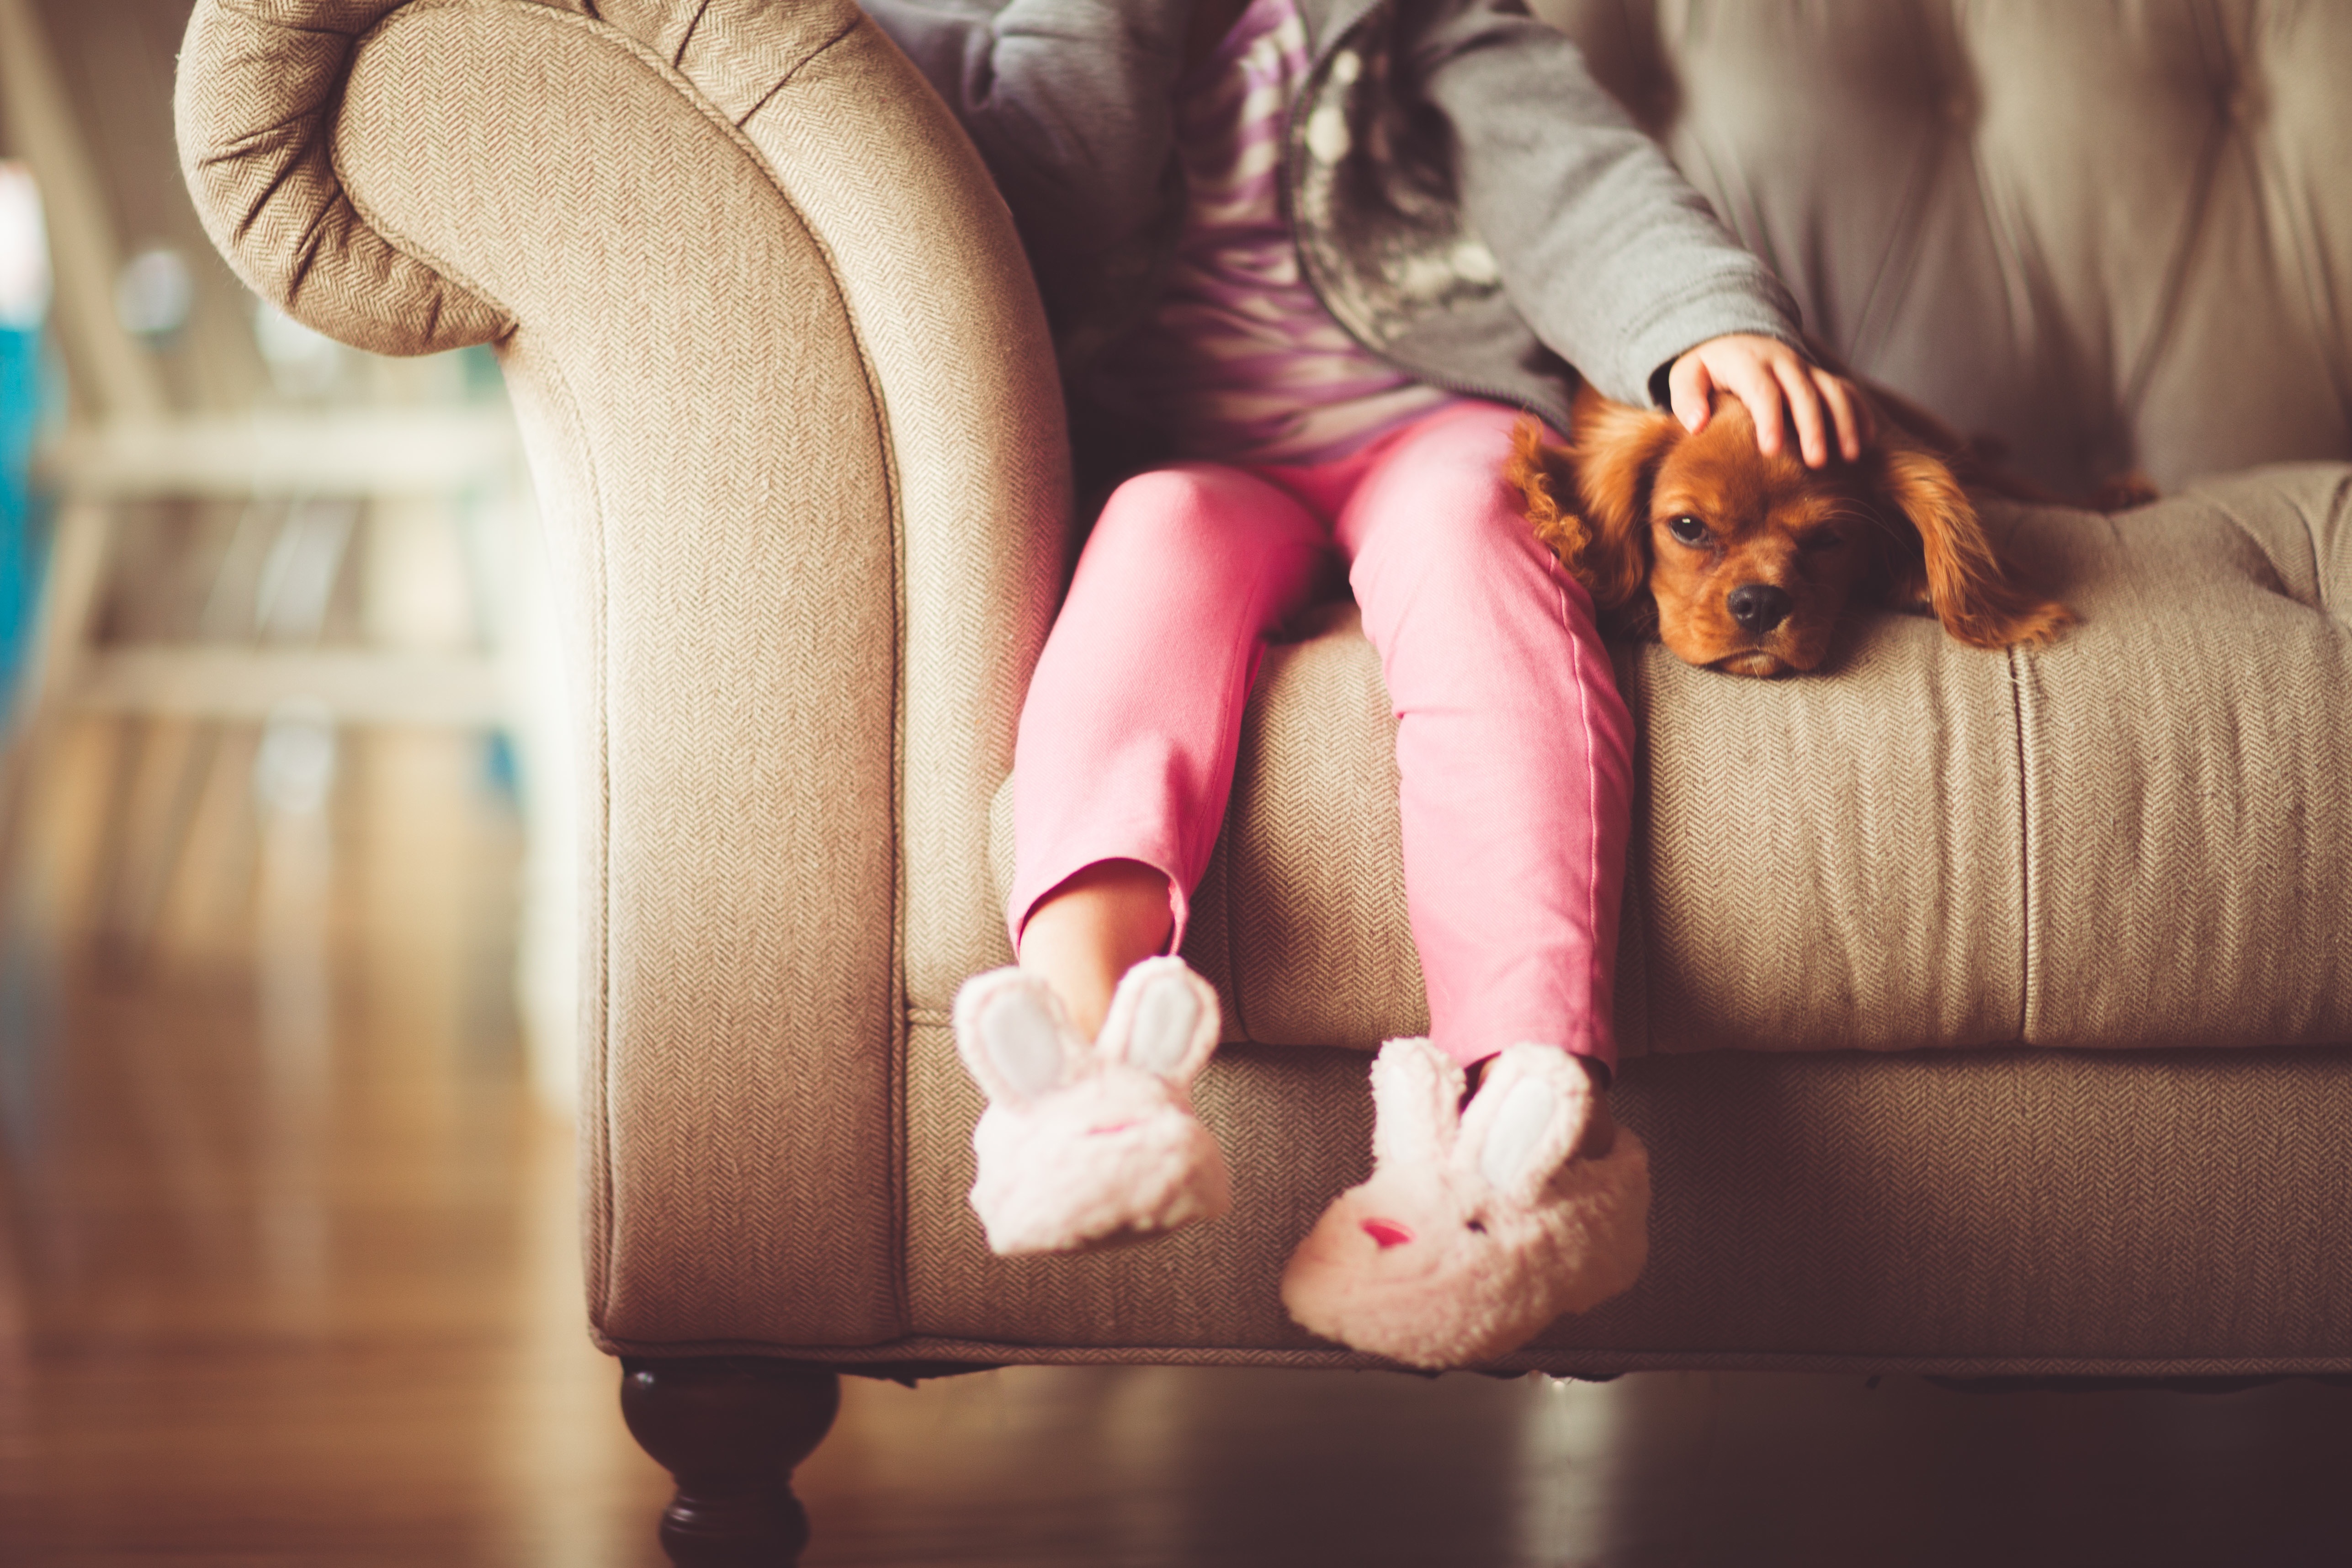
hand, person, people, girl, woman, white, sport, photography, sweet, home, puppy, dog, animal, female, leg, love, pet, young, color, sitting, fresh, romance, child, care, blue, friendship, room, lifestyle, apartment, fitness, smile, friend, relaxing, human body, happy, happiness, bed, photograph, skin, beauty, joy, flat, day, domestic, organ, casual, emotion, adult, harmony, sense, human positions